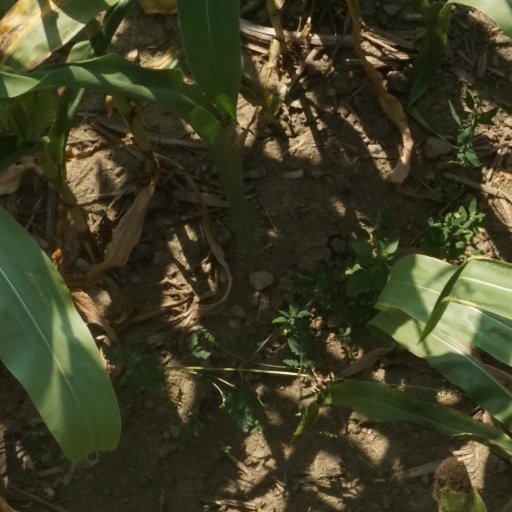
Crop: maize; corn